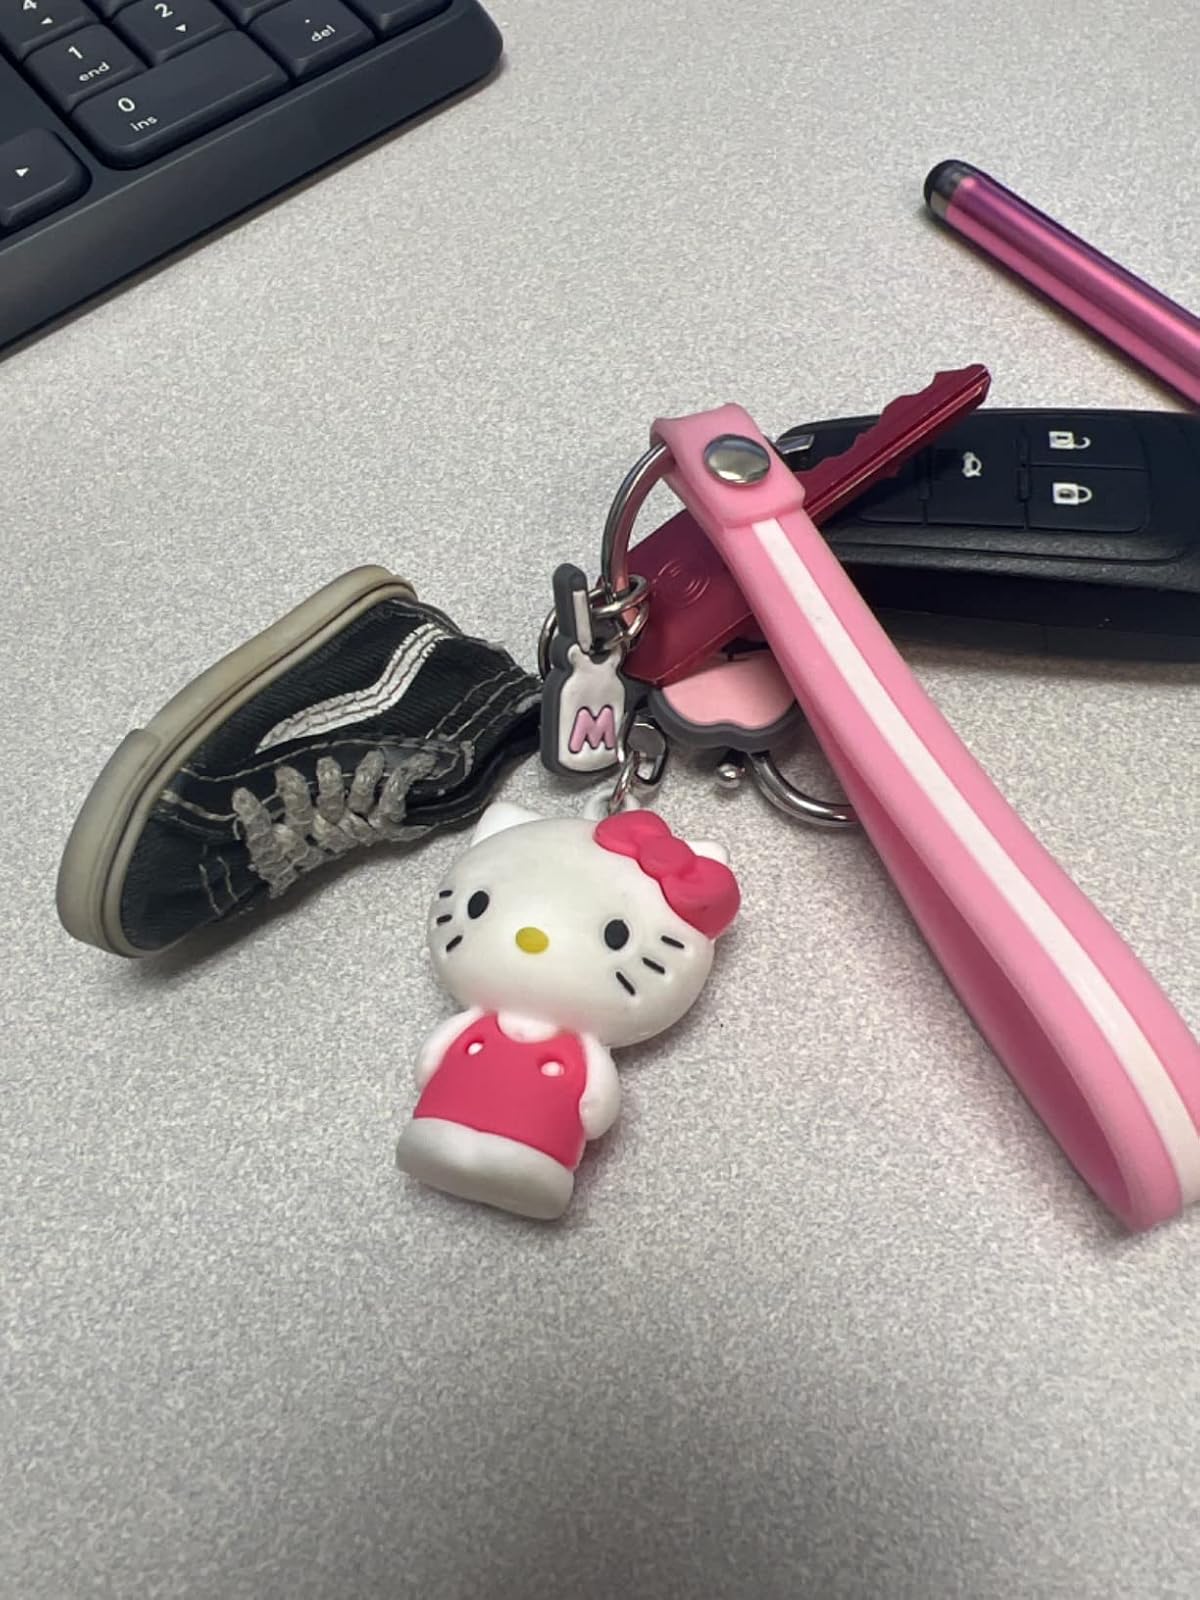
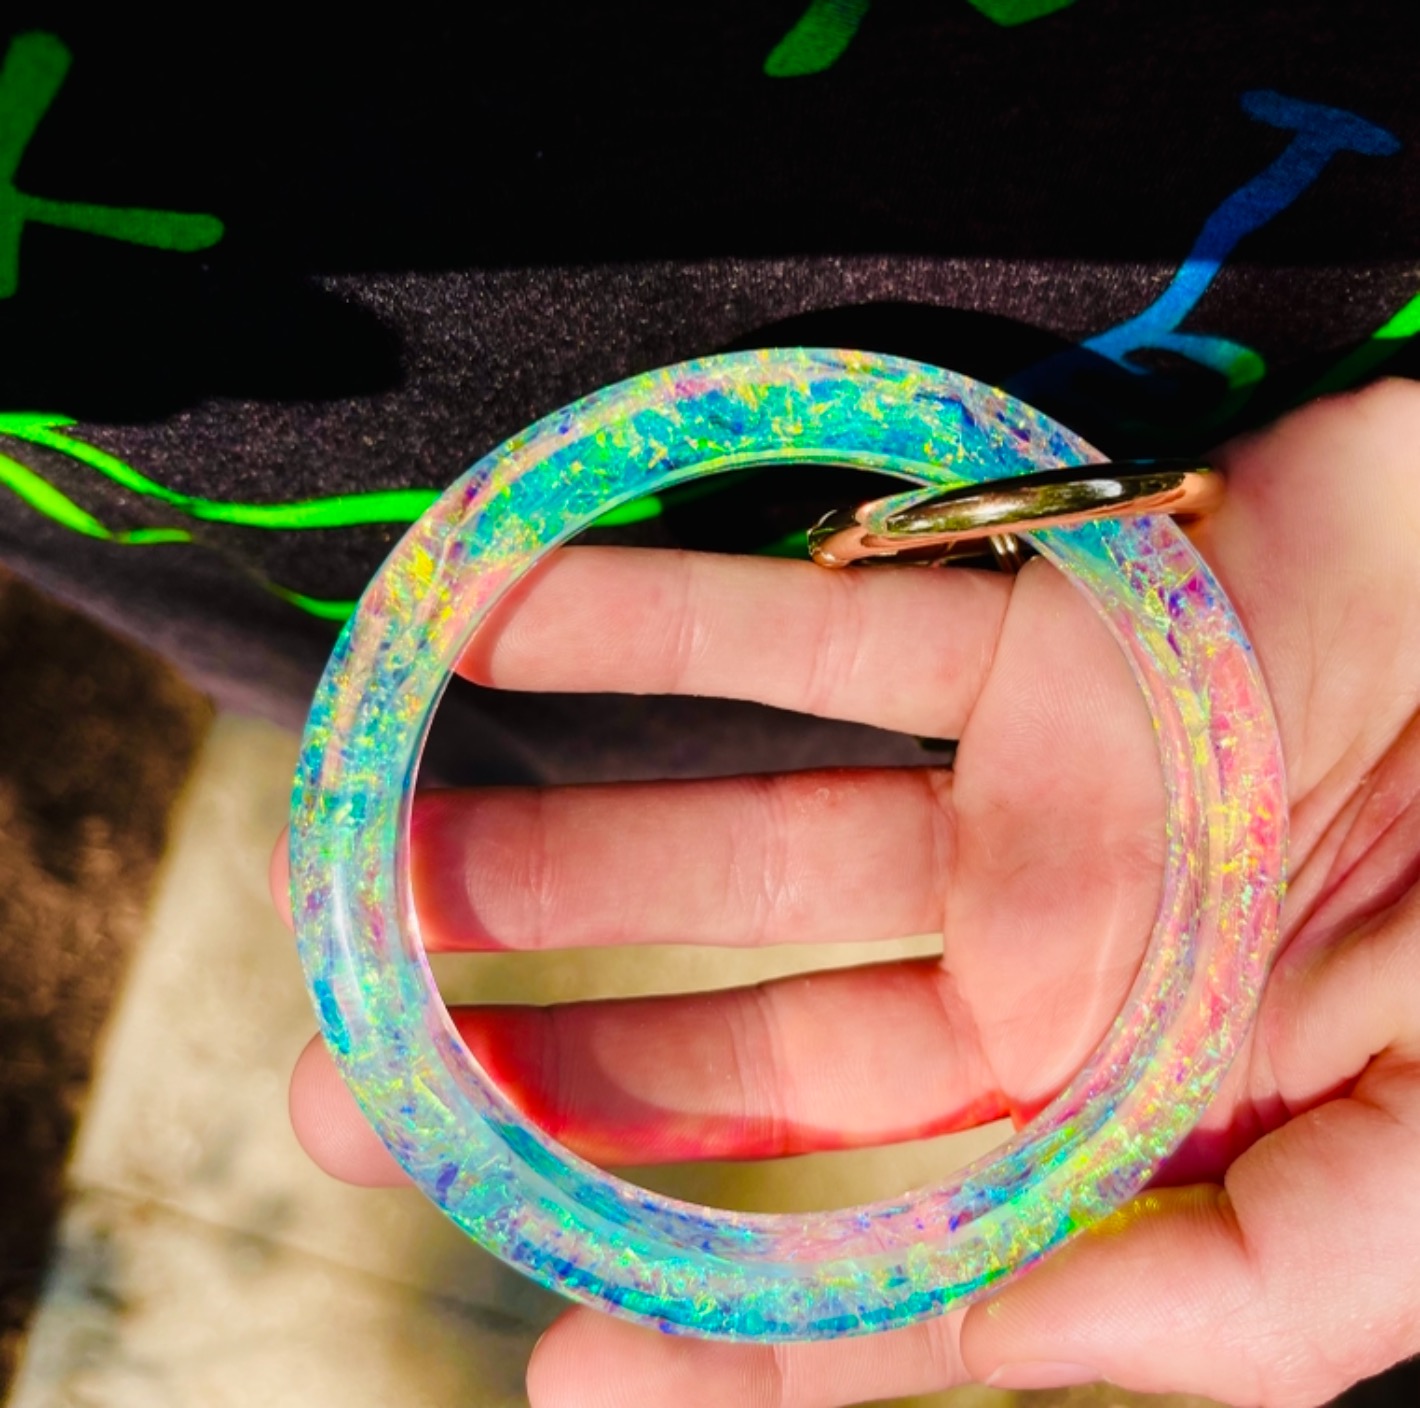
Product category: accessories_keychain
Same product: no